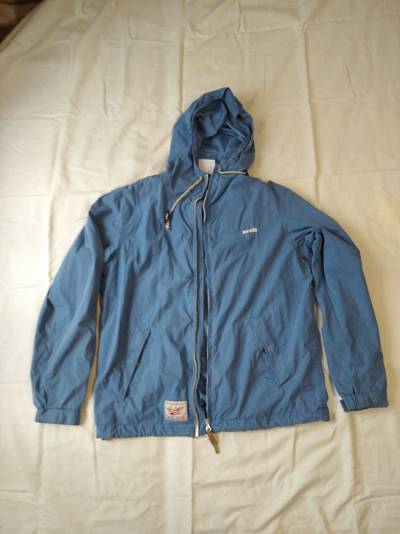
Waste category: clothes